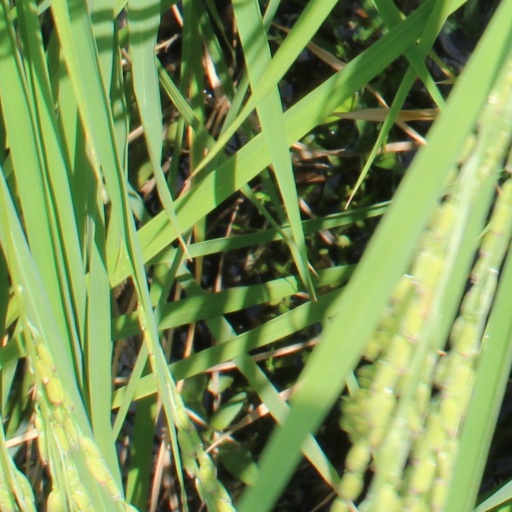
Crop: rice